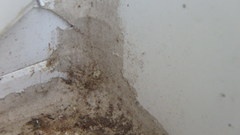
Species: Parasteatoda_tepidariorum